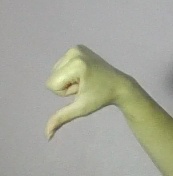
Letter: waw